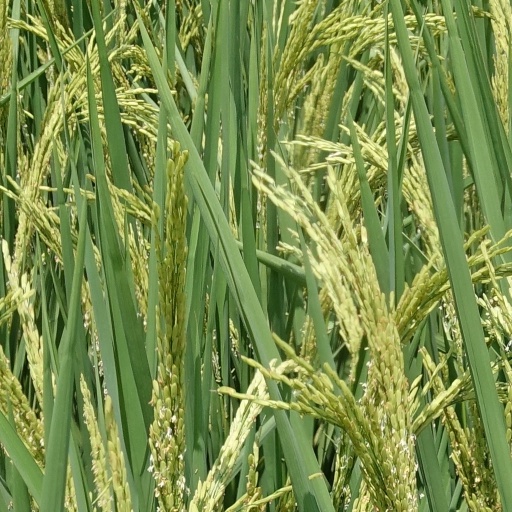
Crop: rice